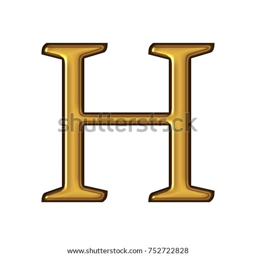
golden uppercase or capital letter h in a 3d illustration with a flat rich yellow gold metal surface style and classic font isolated on a white background with clipping path .